Blade Runner (franchise)

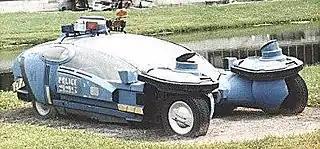
An image of a spinner (police variant) on display at Disney-MGM Studios

Interest in adapting Philip K. Dick's novel "Do Androids Dream of Electric Sheep?" developed shortly after its 1968 publication. Director Martin Scorsese was interested in filming the novel, but never optioned it. Producer Herb Jaffe optioned it in the early 1970s, but Dick was unimpressed with the screenplay written by Herb's son Robert: "Jaffe's screenplay was so terribly done ... Robert flew down to Santa Ana to speak with me about the project. And the first thing I said to him when he got off the plane was, 'Shall I beat you up here at the airport, or shall I beat you up back at my apartment?